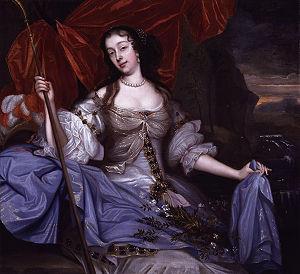
Charlotte Lee, lady Baltimore, est une noble anglaise, et petite-fille du roi Charles II d'Angleterre et de sa maîtresse Barbara Palmer. Elle a épousé en 1699, Benedict Calvert, dont elle s'est séparée en 1705; elle a plus tard épousé Christopher Crowe. Elle est la mère de Charles Calvert, et de Benedict Leonard Calvert, gouverneur du Maryland de 1727 à 1731.
John Michael Wright, né en mai 1617 et mort en juillet 1694, est un peintre portraitiste baroque écossais qui étudie à Édimbourg sous la direction de George Jamesone. Il acquiert ensuite une solide réputation d'artiste et de savant lors d'un long séjour à Rome où il est admis à l’Accademia di San Luca et fréquente les plus éminents artistes de sa génération.